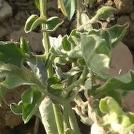
Crop: Tomato
Condition: mite-d